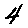
Label: 4